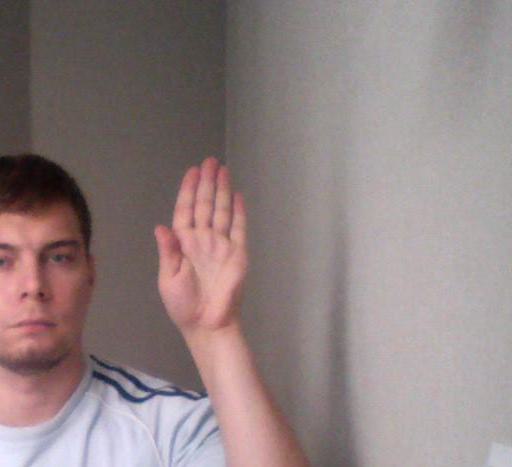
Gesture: stop